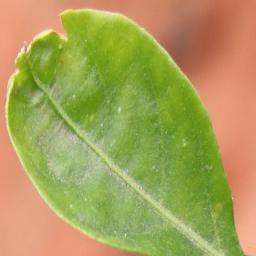
Label: healthy